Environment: real
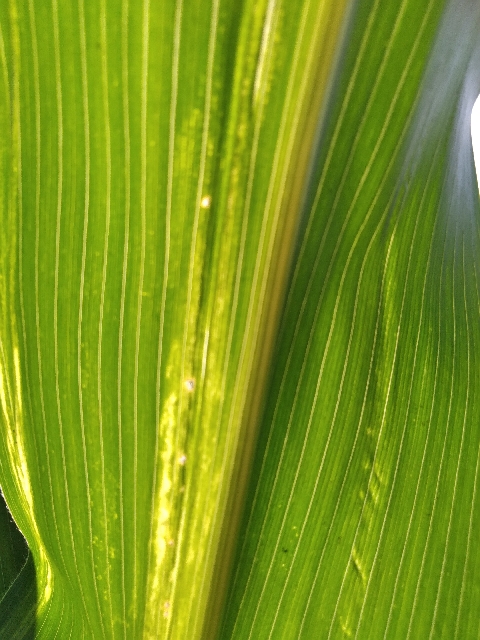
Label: lethal_necrosis